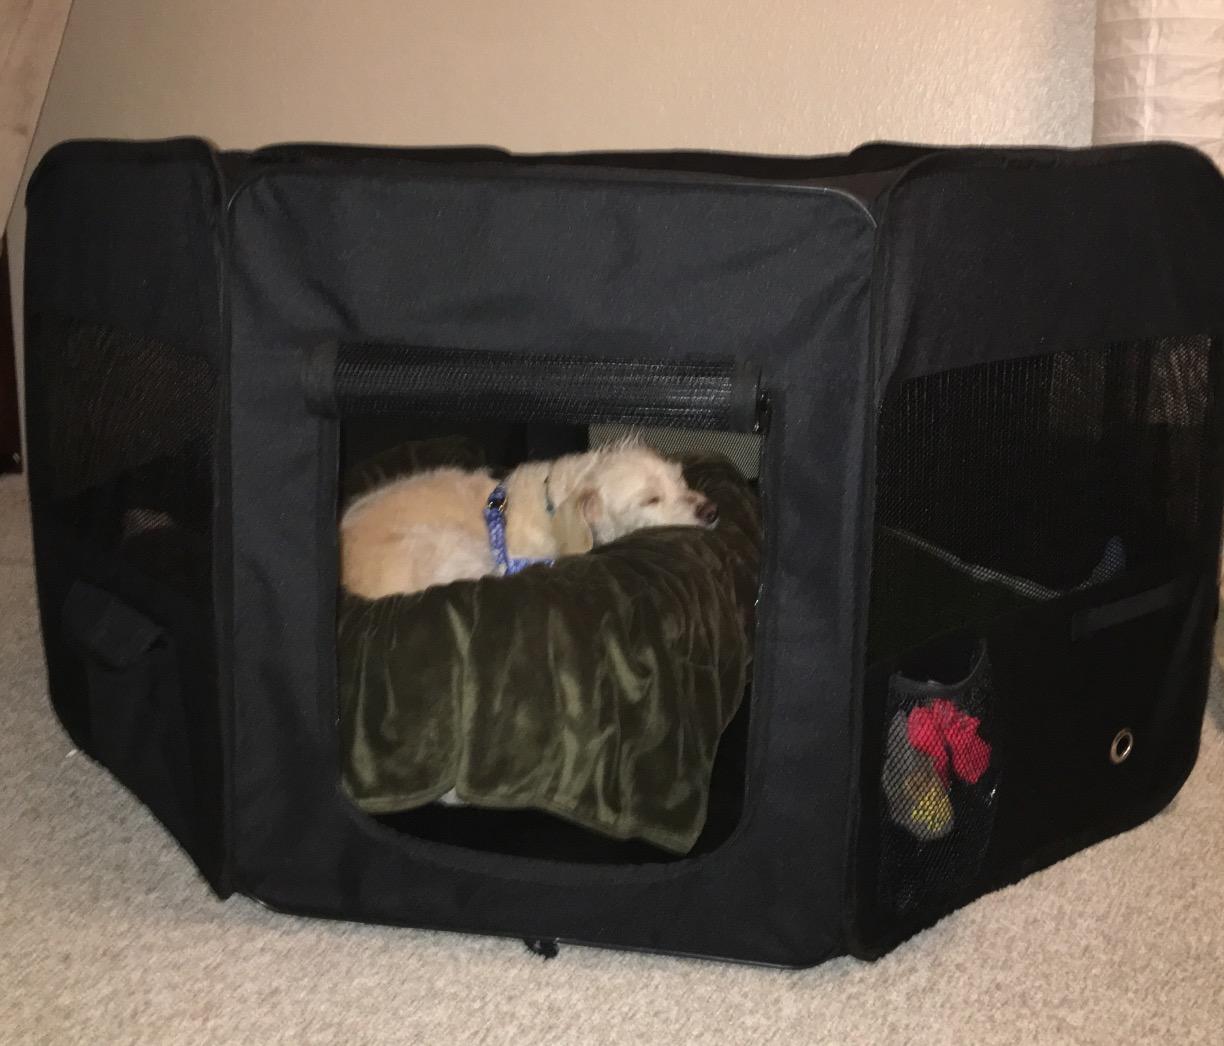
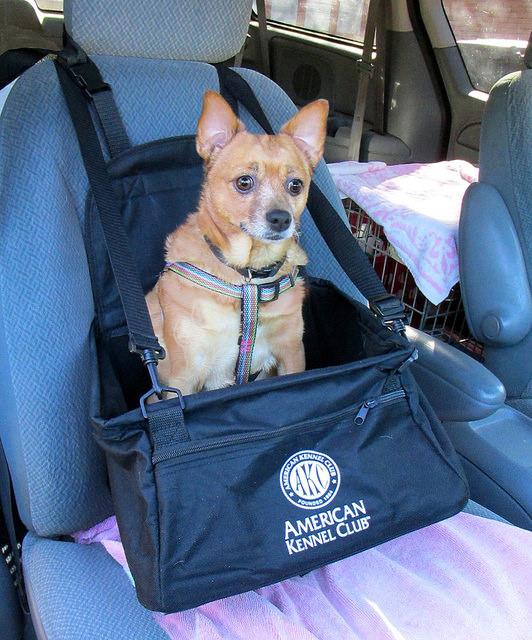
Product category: items_kennel
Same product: no